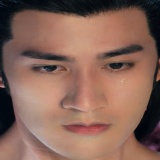
diễn viên Lý Trị Đình